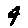
Label: 9